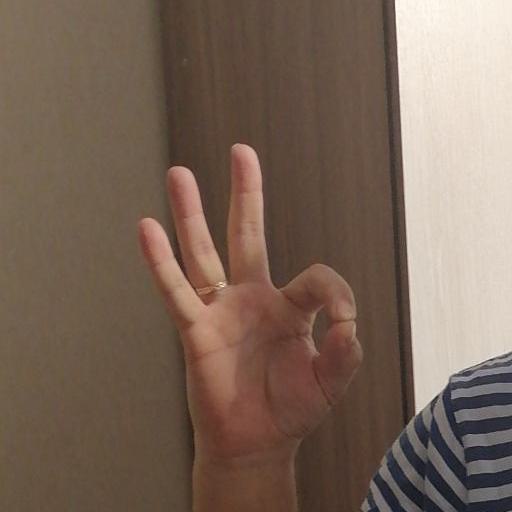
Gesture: ok